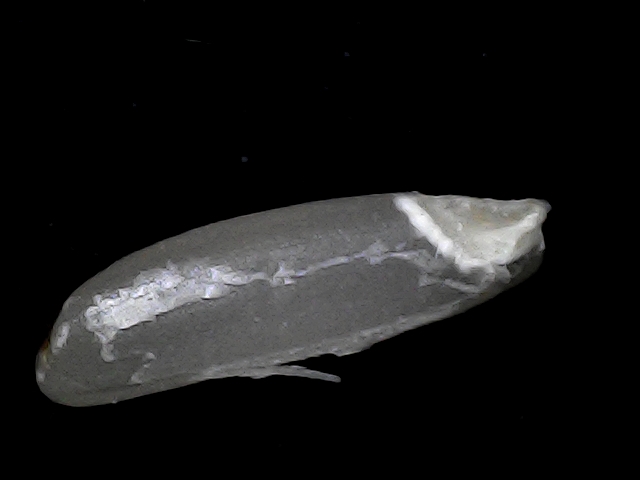
Rice variety: BD75